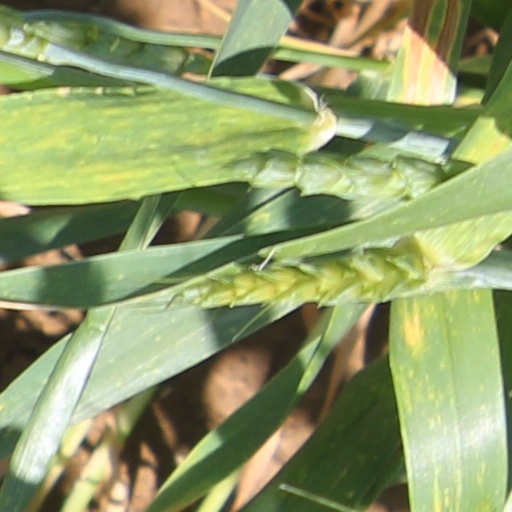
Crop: wheat